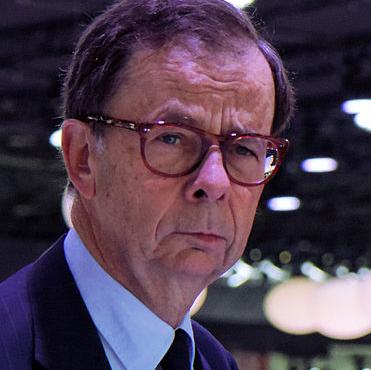
Age: 69